Seismometer

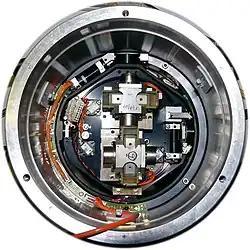
A low-frequency 3-direction ocean-bottom seismometer (cover removed). Two masses for x- and y-direction can be seen, the third one for z-direction is below. This model is a CMG-40TOBS, manufactured by Güralp Systems Ltd and is part of the <a href="http%3A//www.mbari.org/mars/default.html">Monterey Accelerated Research System

The modern broadband seismograph can record a very broad range of frequencies. It consists of a small "proof mass", confined by electrical forces, driven by sophisticated electronics. As the earth moves, the electronics attempt to hold the mass steady through a feedback circuit. The amount of force necessary to achieve this is then recorded.